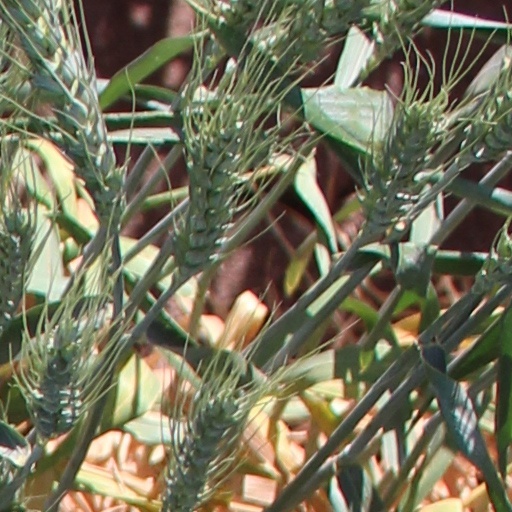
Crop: wheat